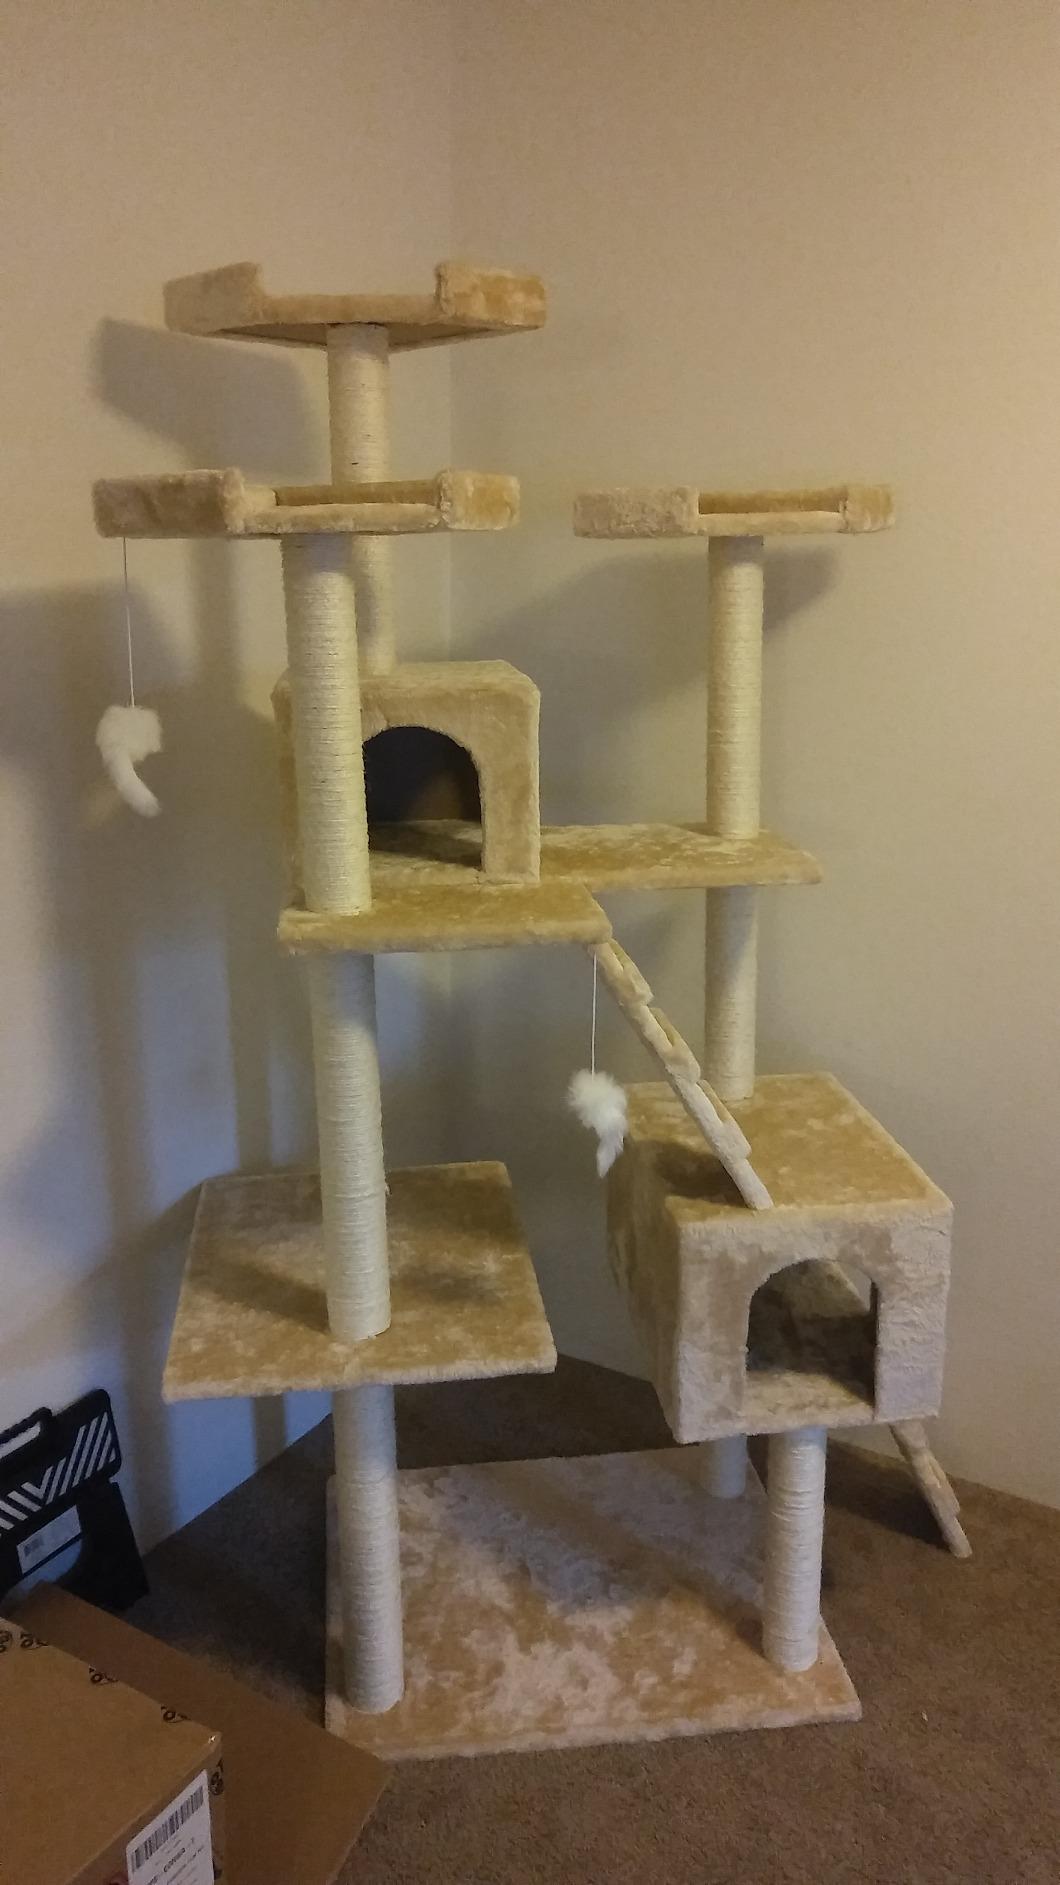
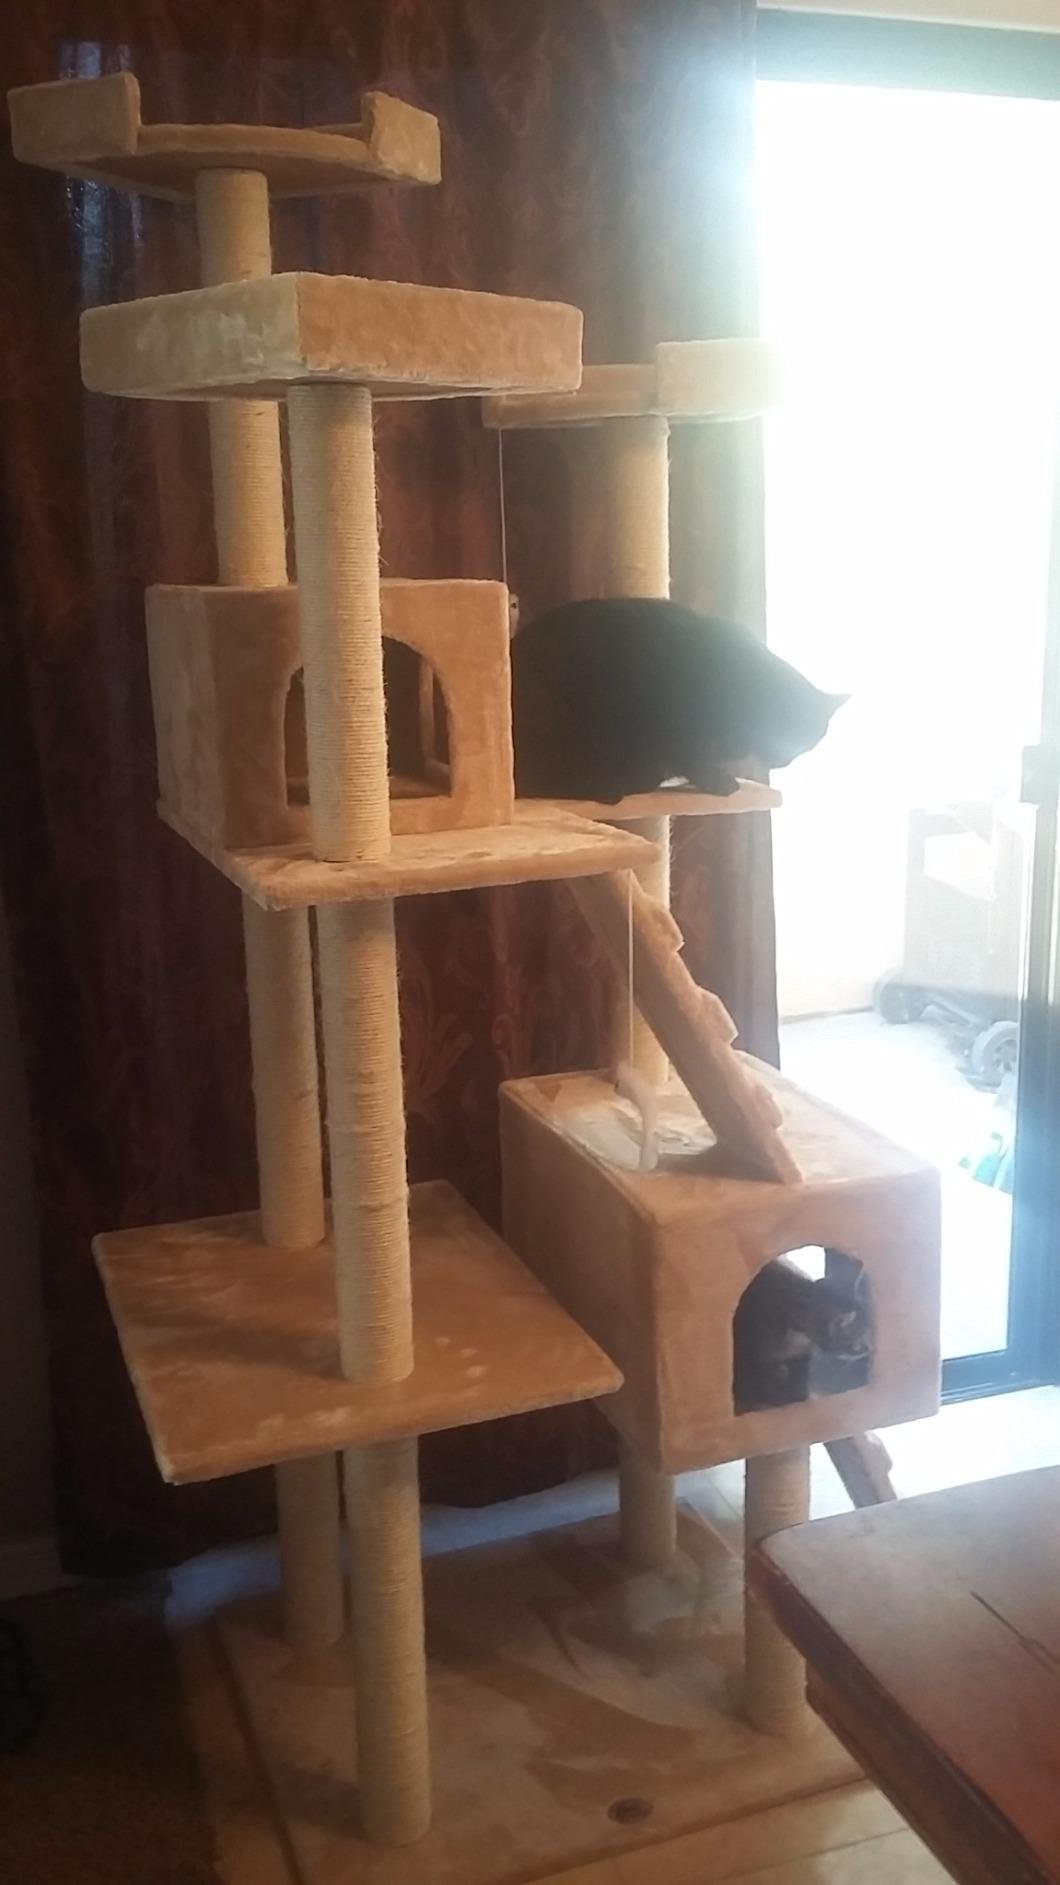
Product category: items_cat tree
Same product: yes